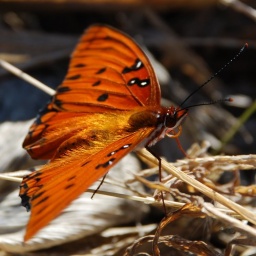
I was so happy to see this butterfly this afternoon! She's all dressed for Halloween in orange and black.